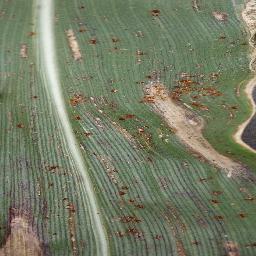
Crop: corn
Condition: (maize)_northern_blight